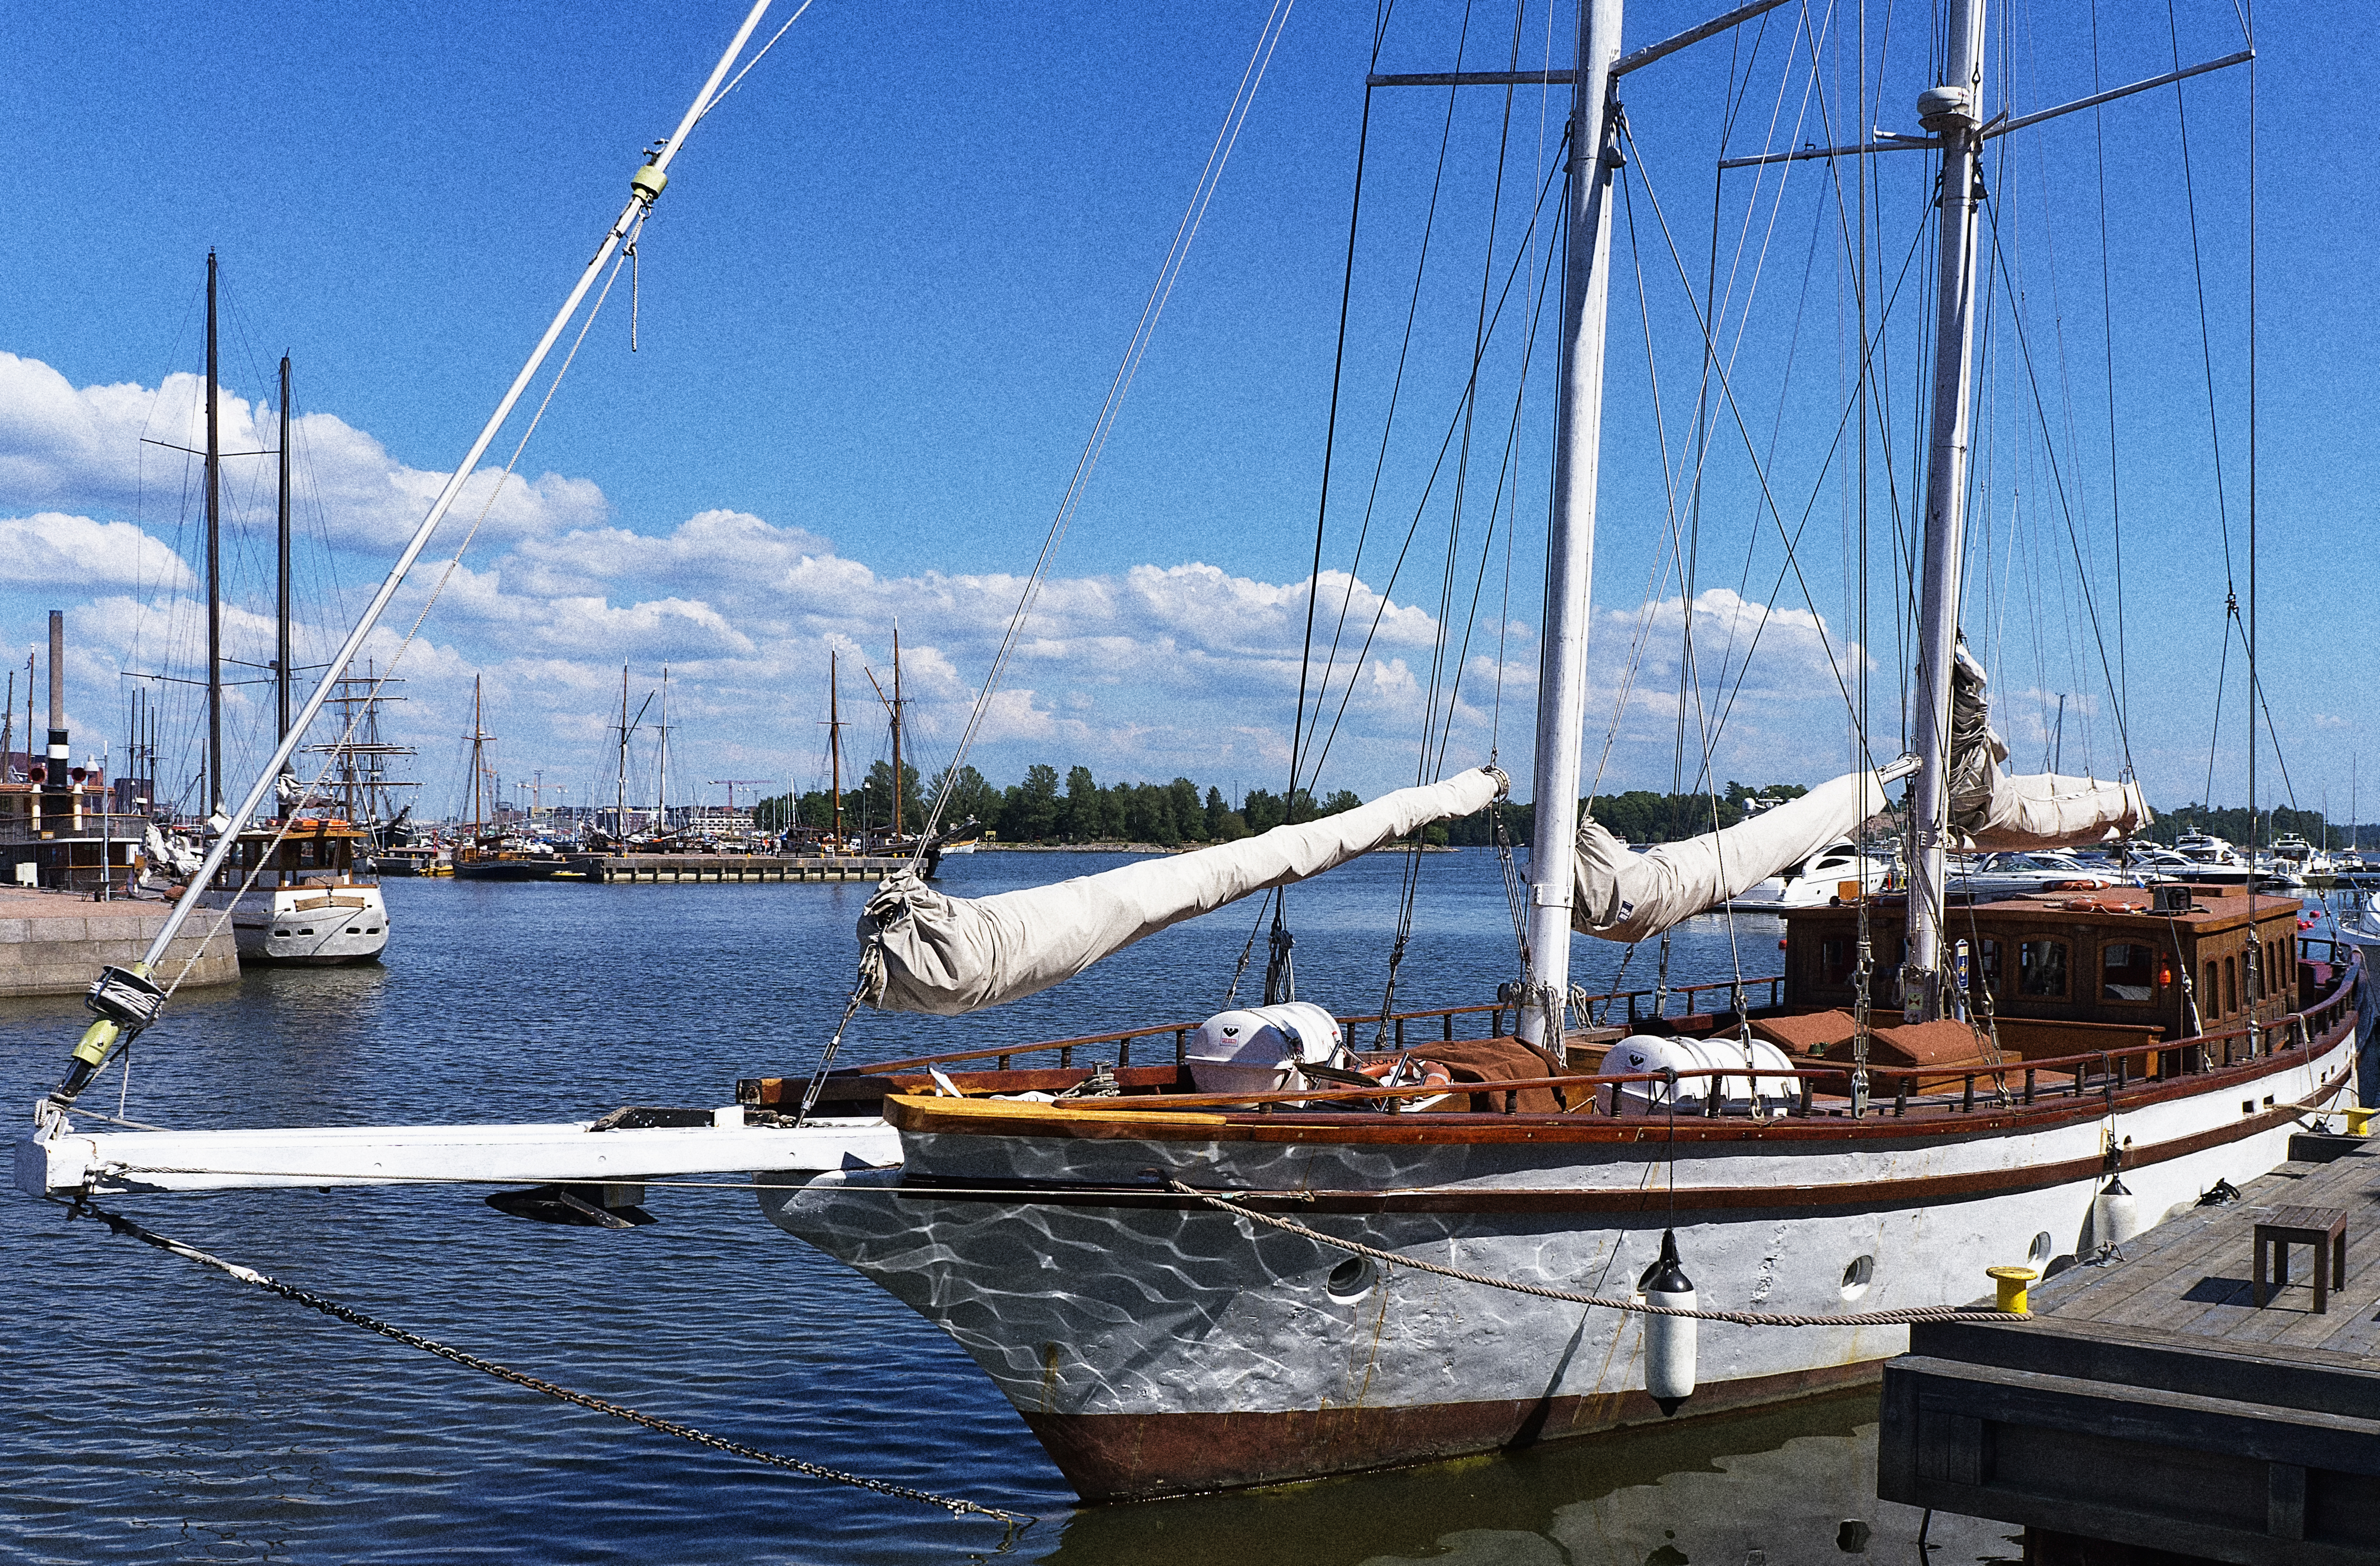
sea, water, dock, sky, boat, ship, vehicle, mast, sailing, yacht, harbor, marina, sailboat, clouds, boats, ships, sail, finland, helsinki, watercraft, schooner, windjammer, sy, katajanokka, kulkuri, sailing ship, tall ship